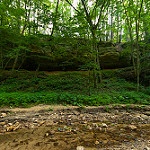
Label: forest